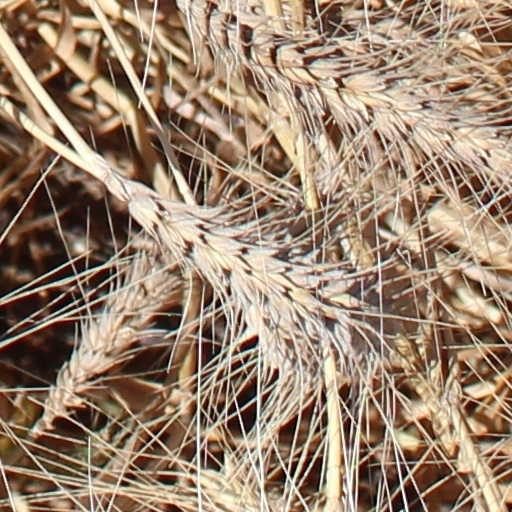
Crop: wheat